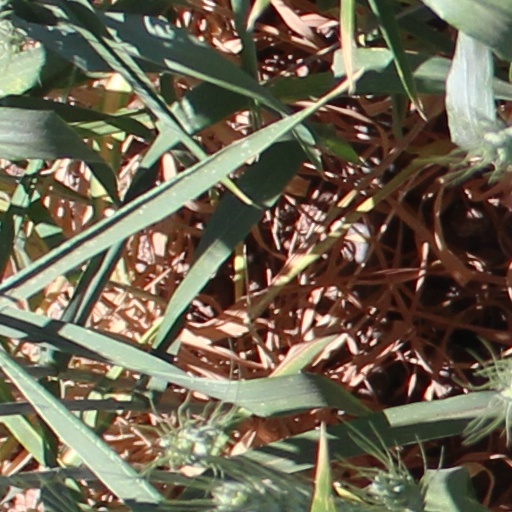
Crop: wheat